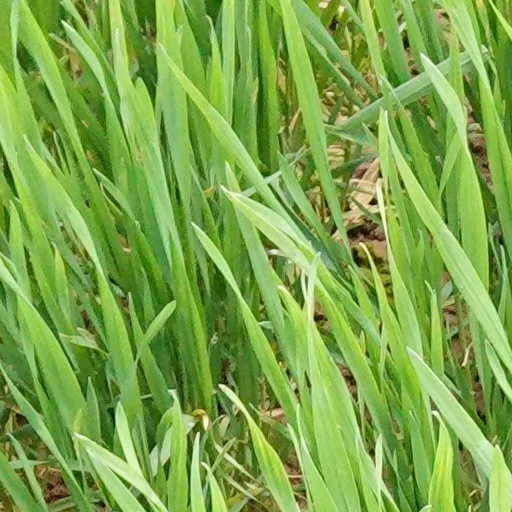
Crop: wheat